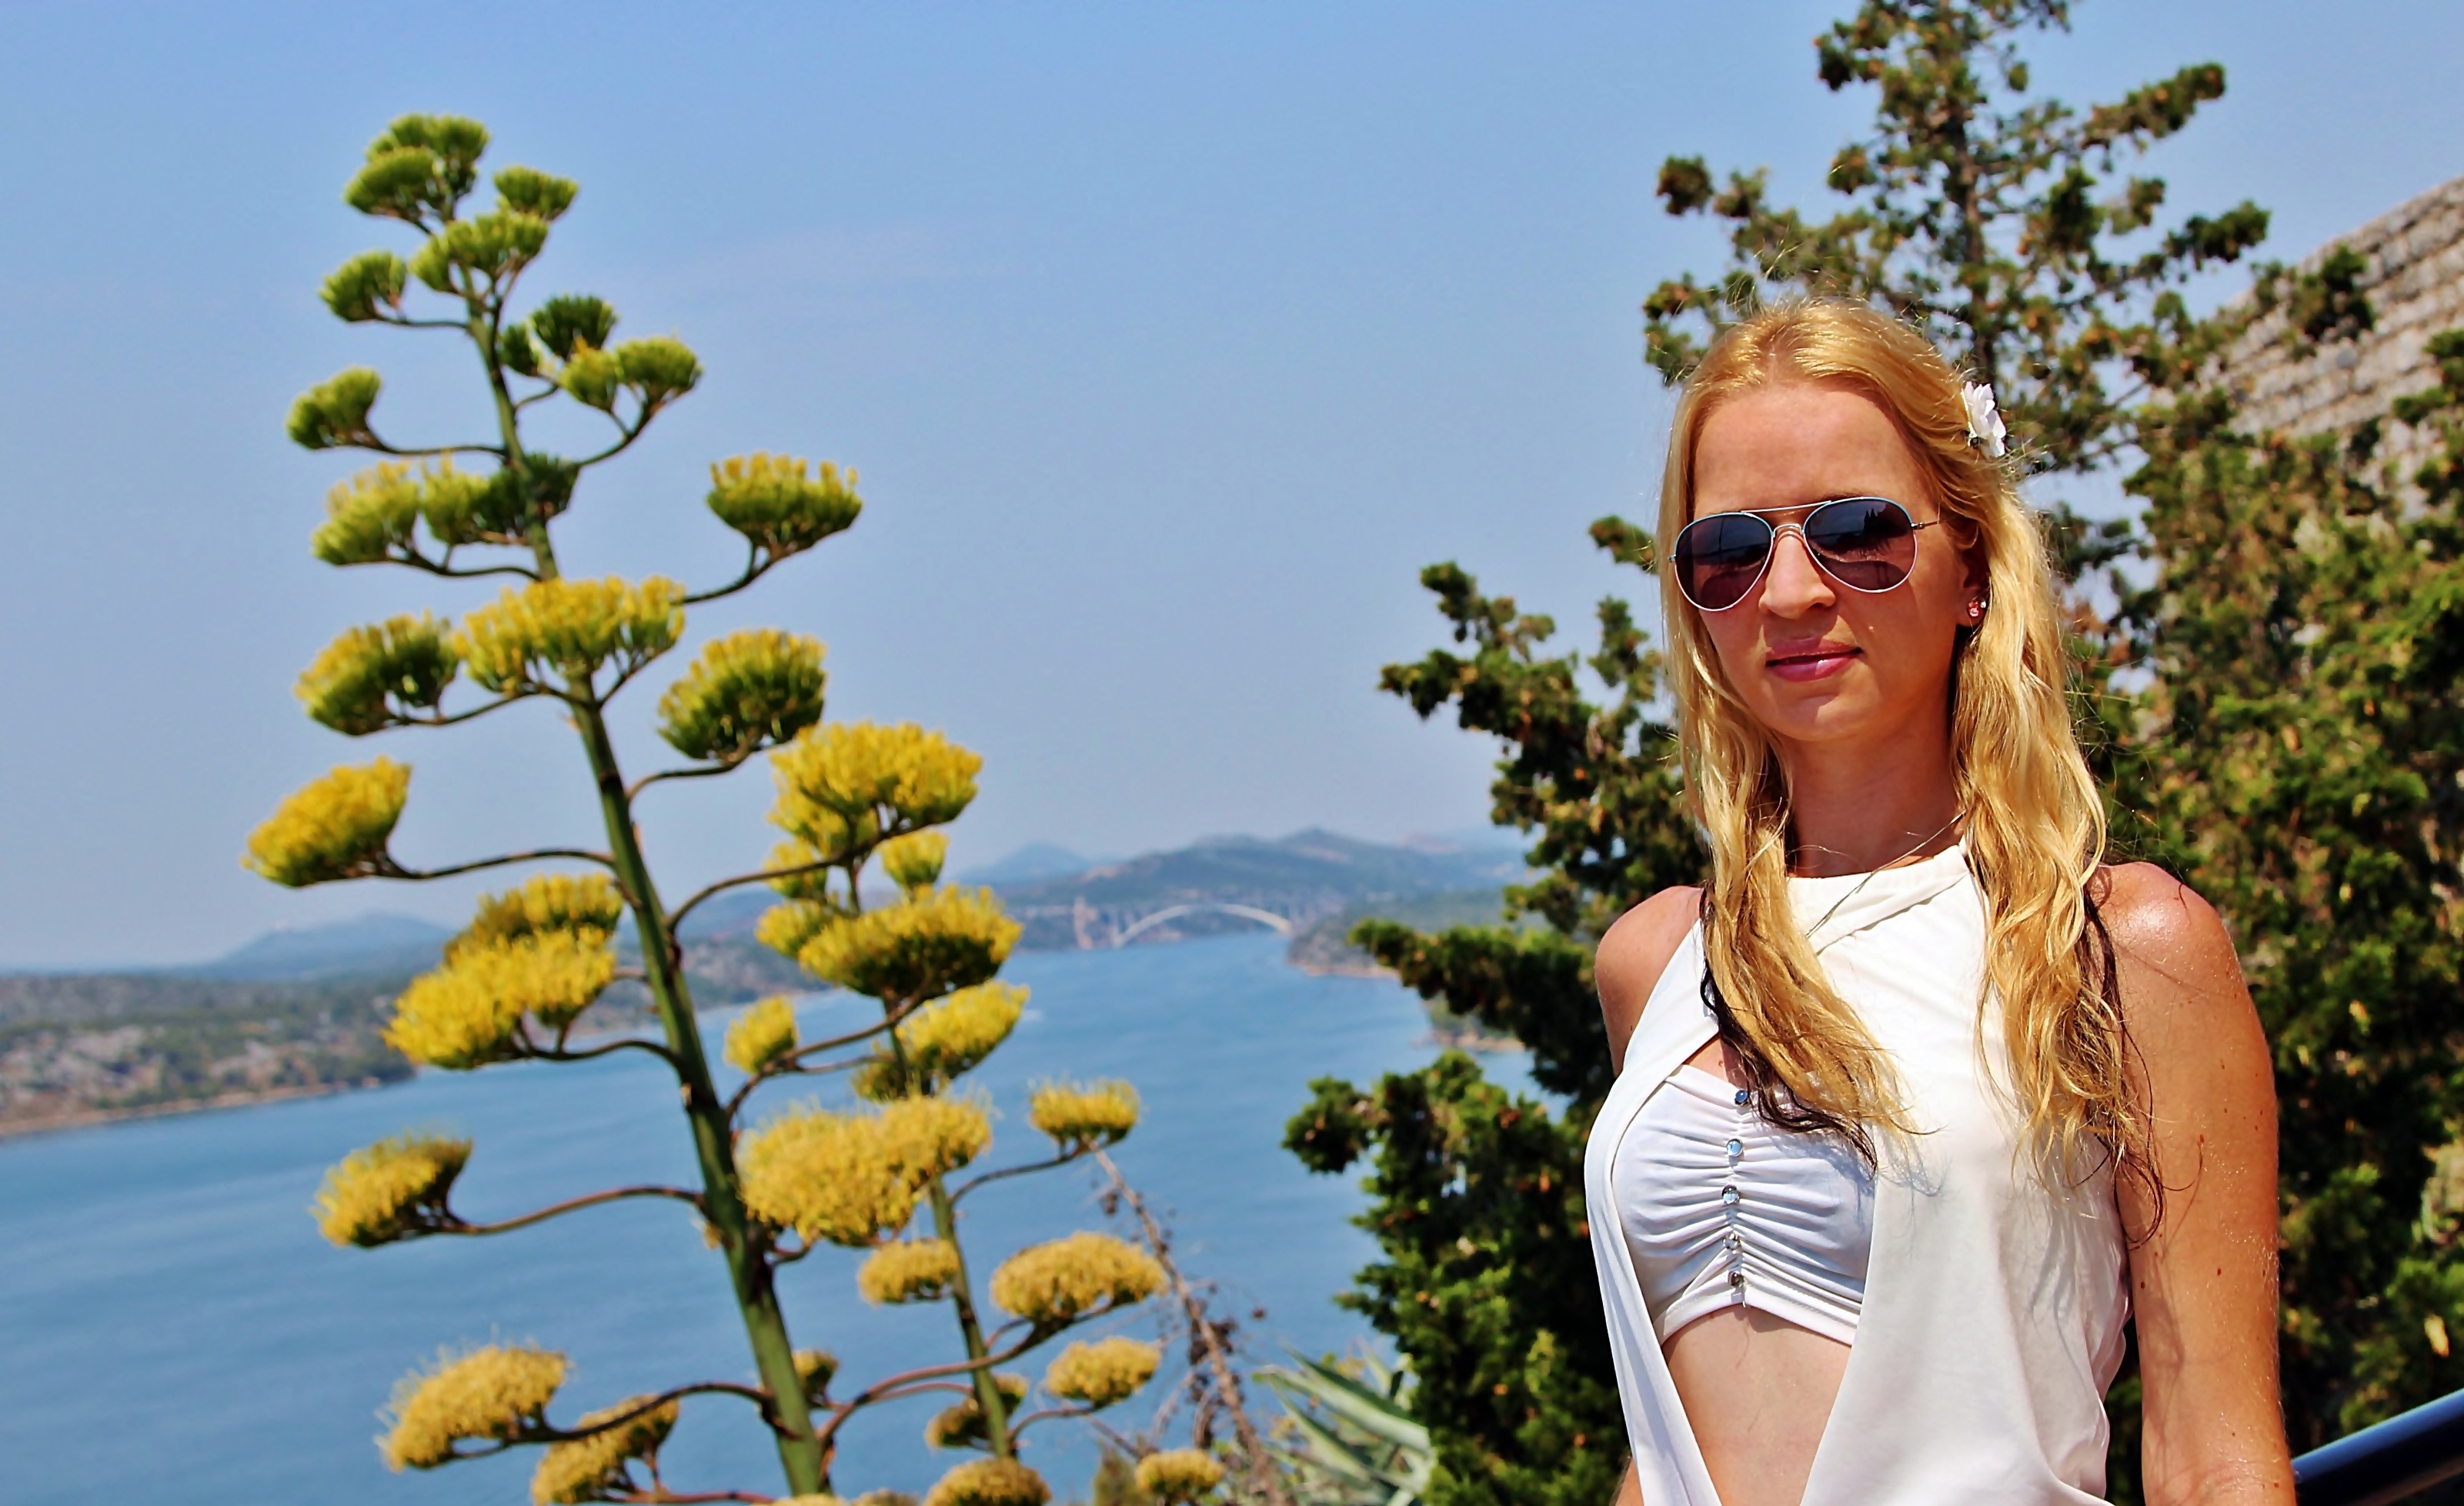
landscape, tree, girl, woman, meadow, flower, summer, vacation, spring, blonde, flora, season, nice, blond, specs